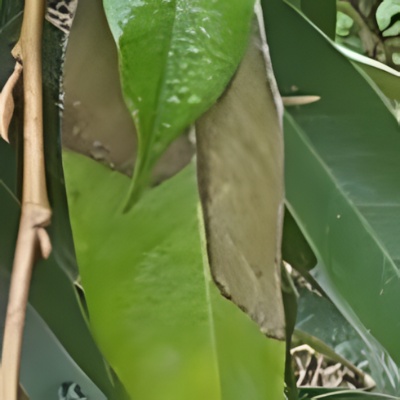
Label: Leaf_Rhizoctonia